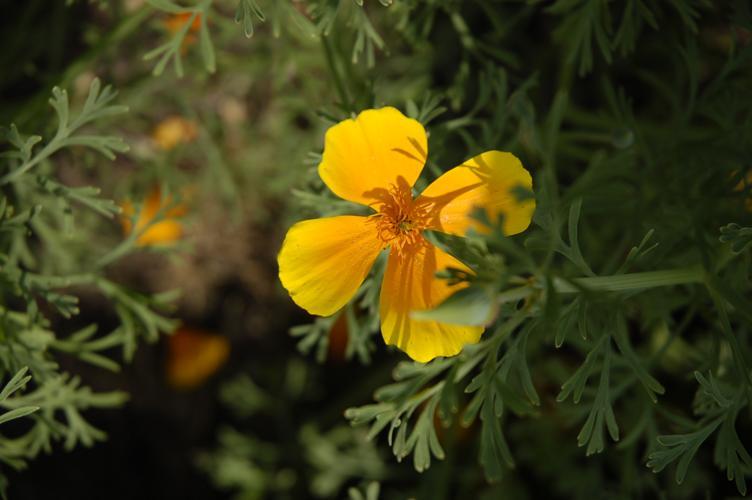
Label: californian poppy